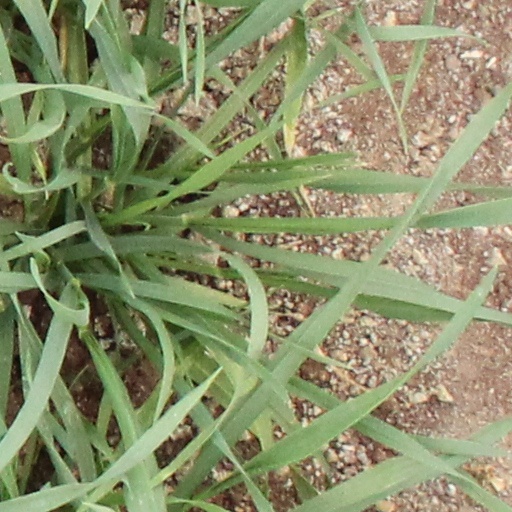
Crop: wheat